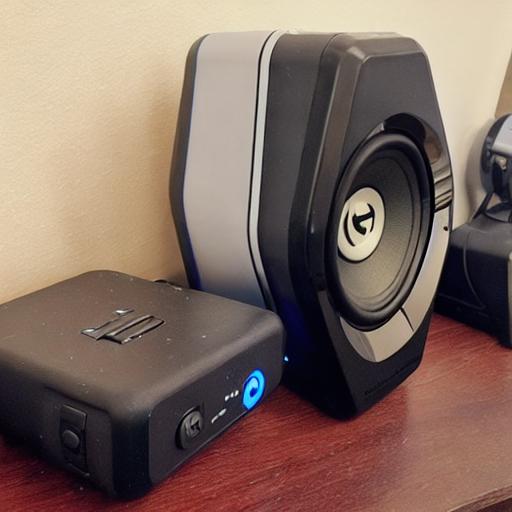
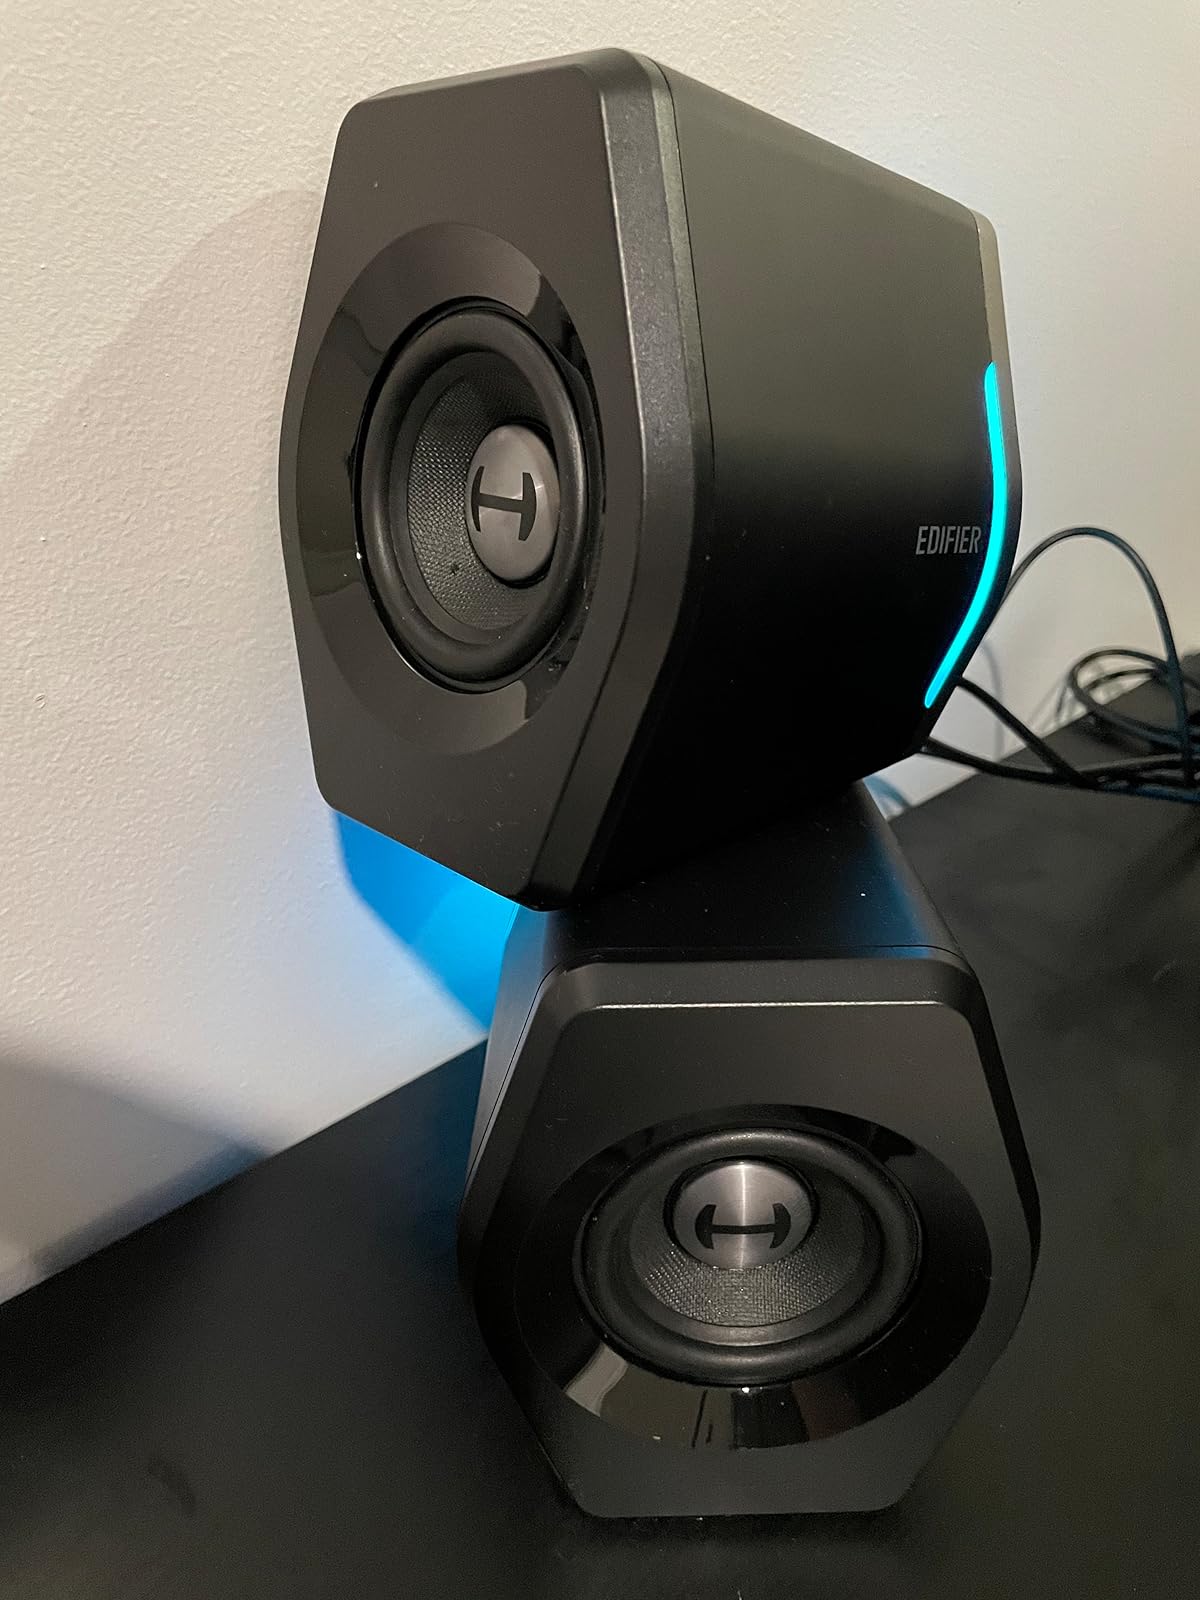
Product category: speaker
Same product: no